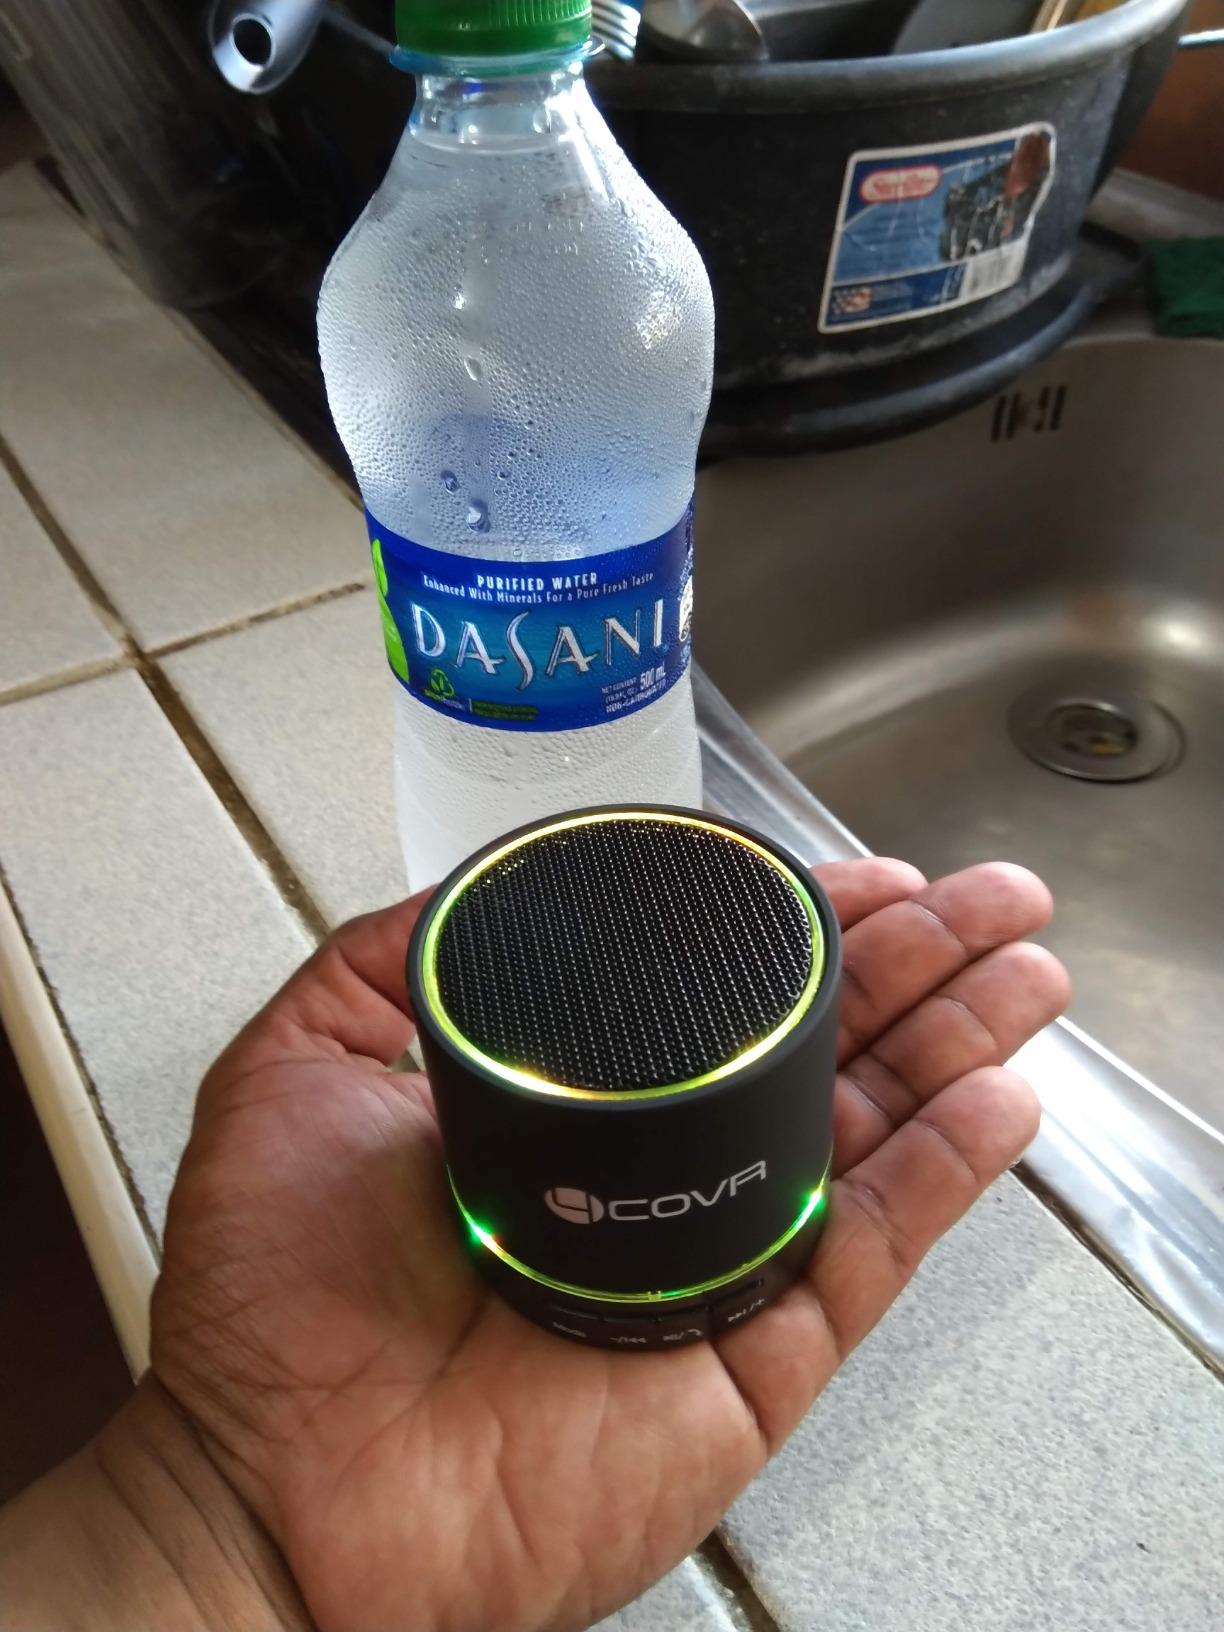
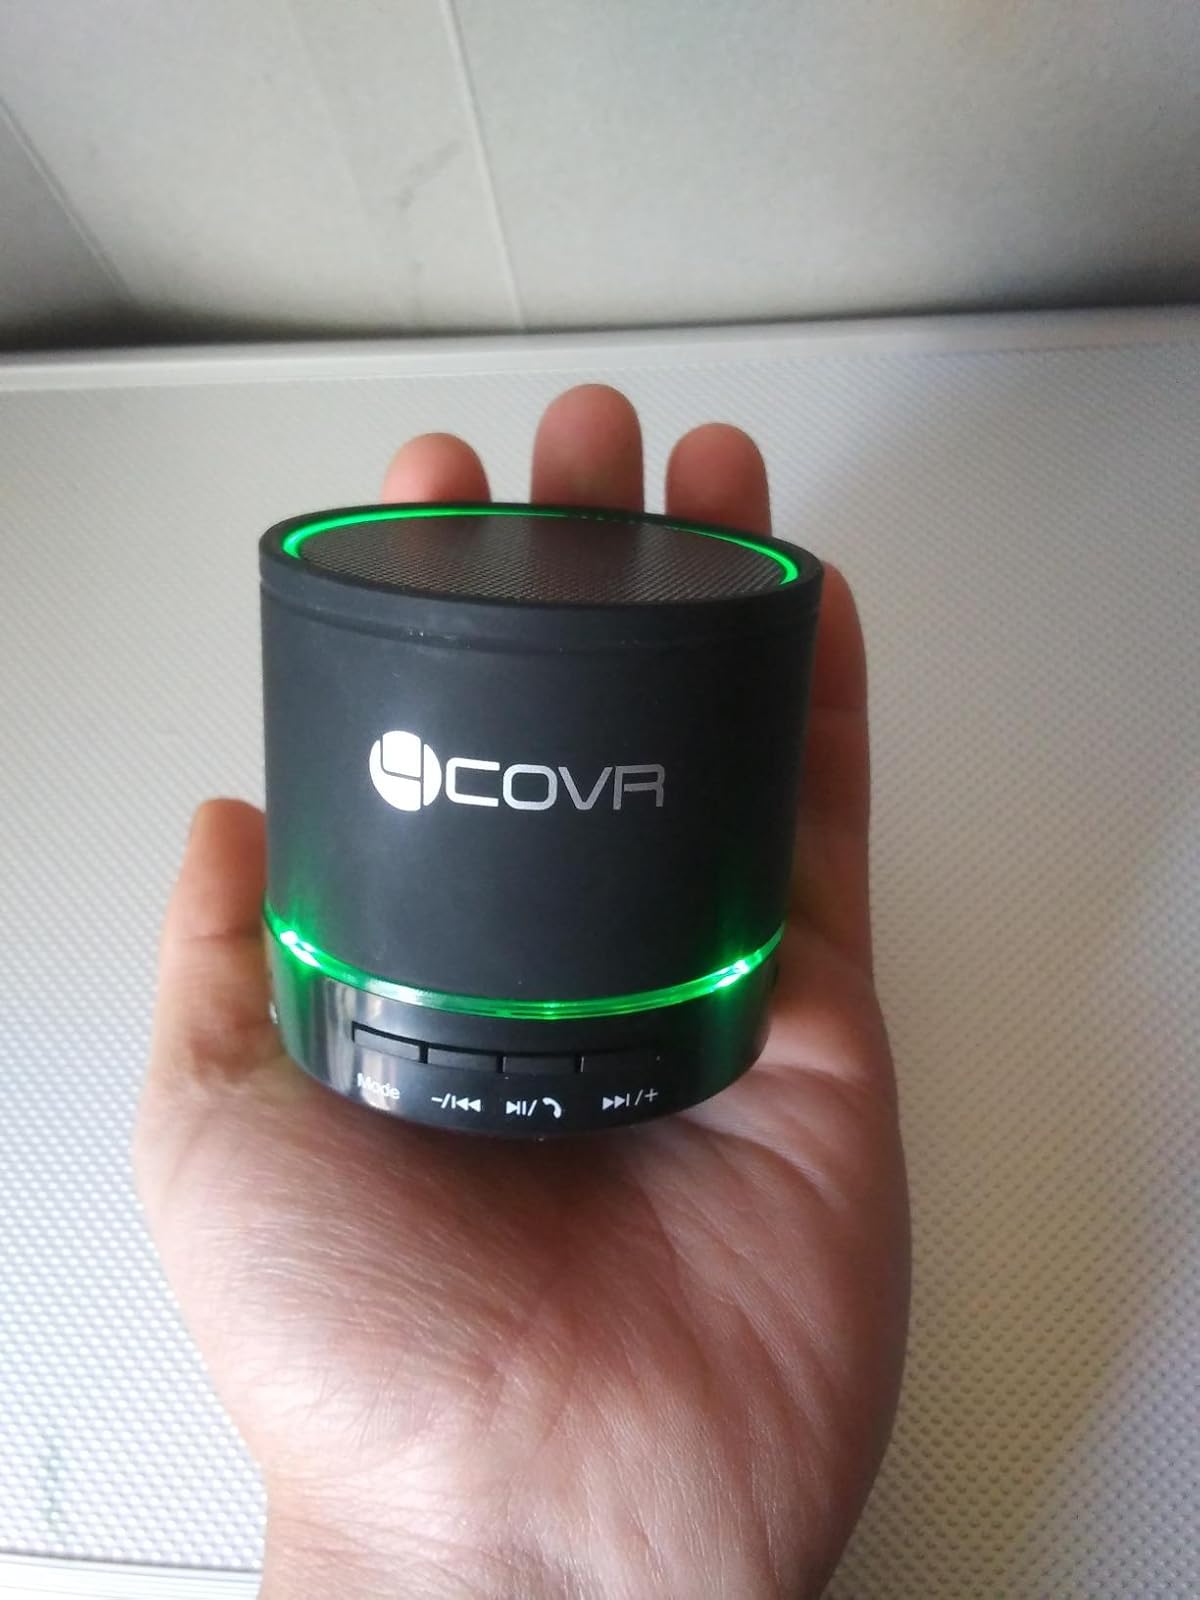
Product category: microphone
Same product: yes